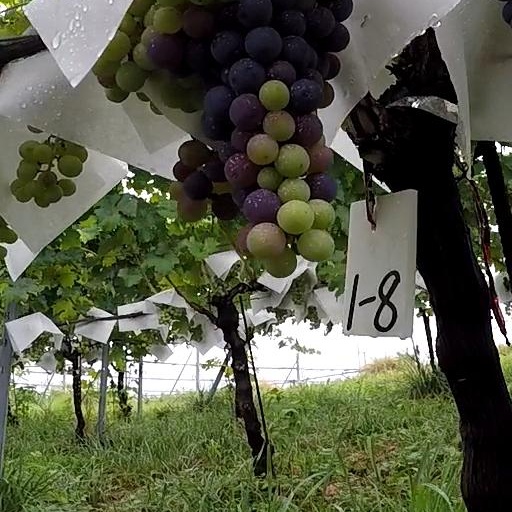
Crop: grape